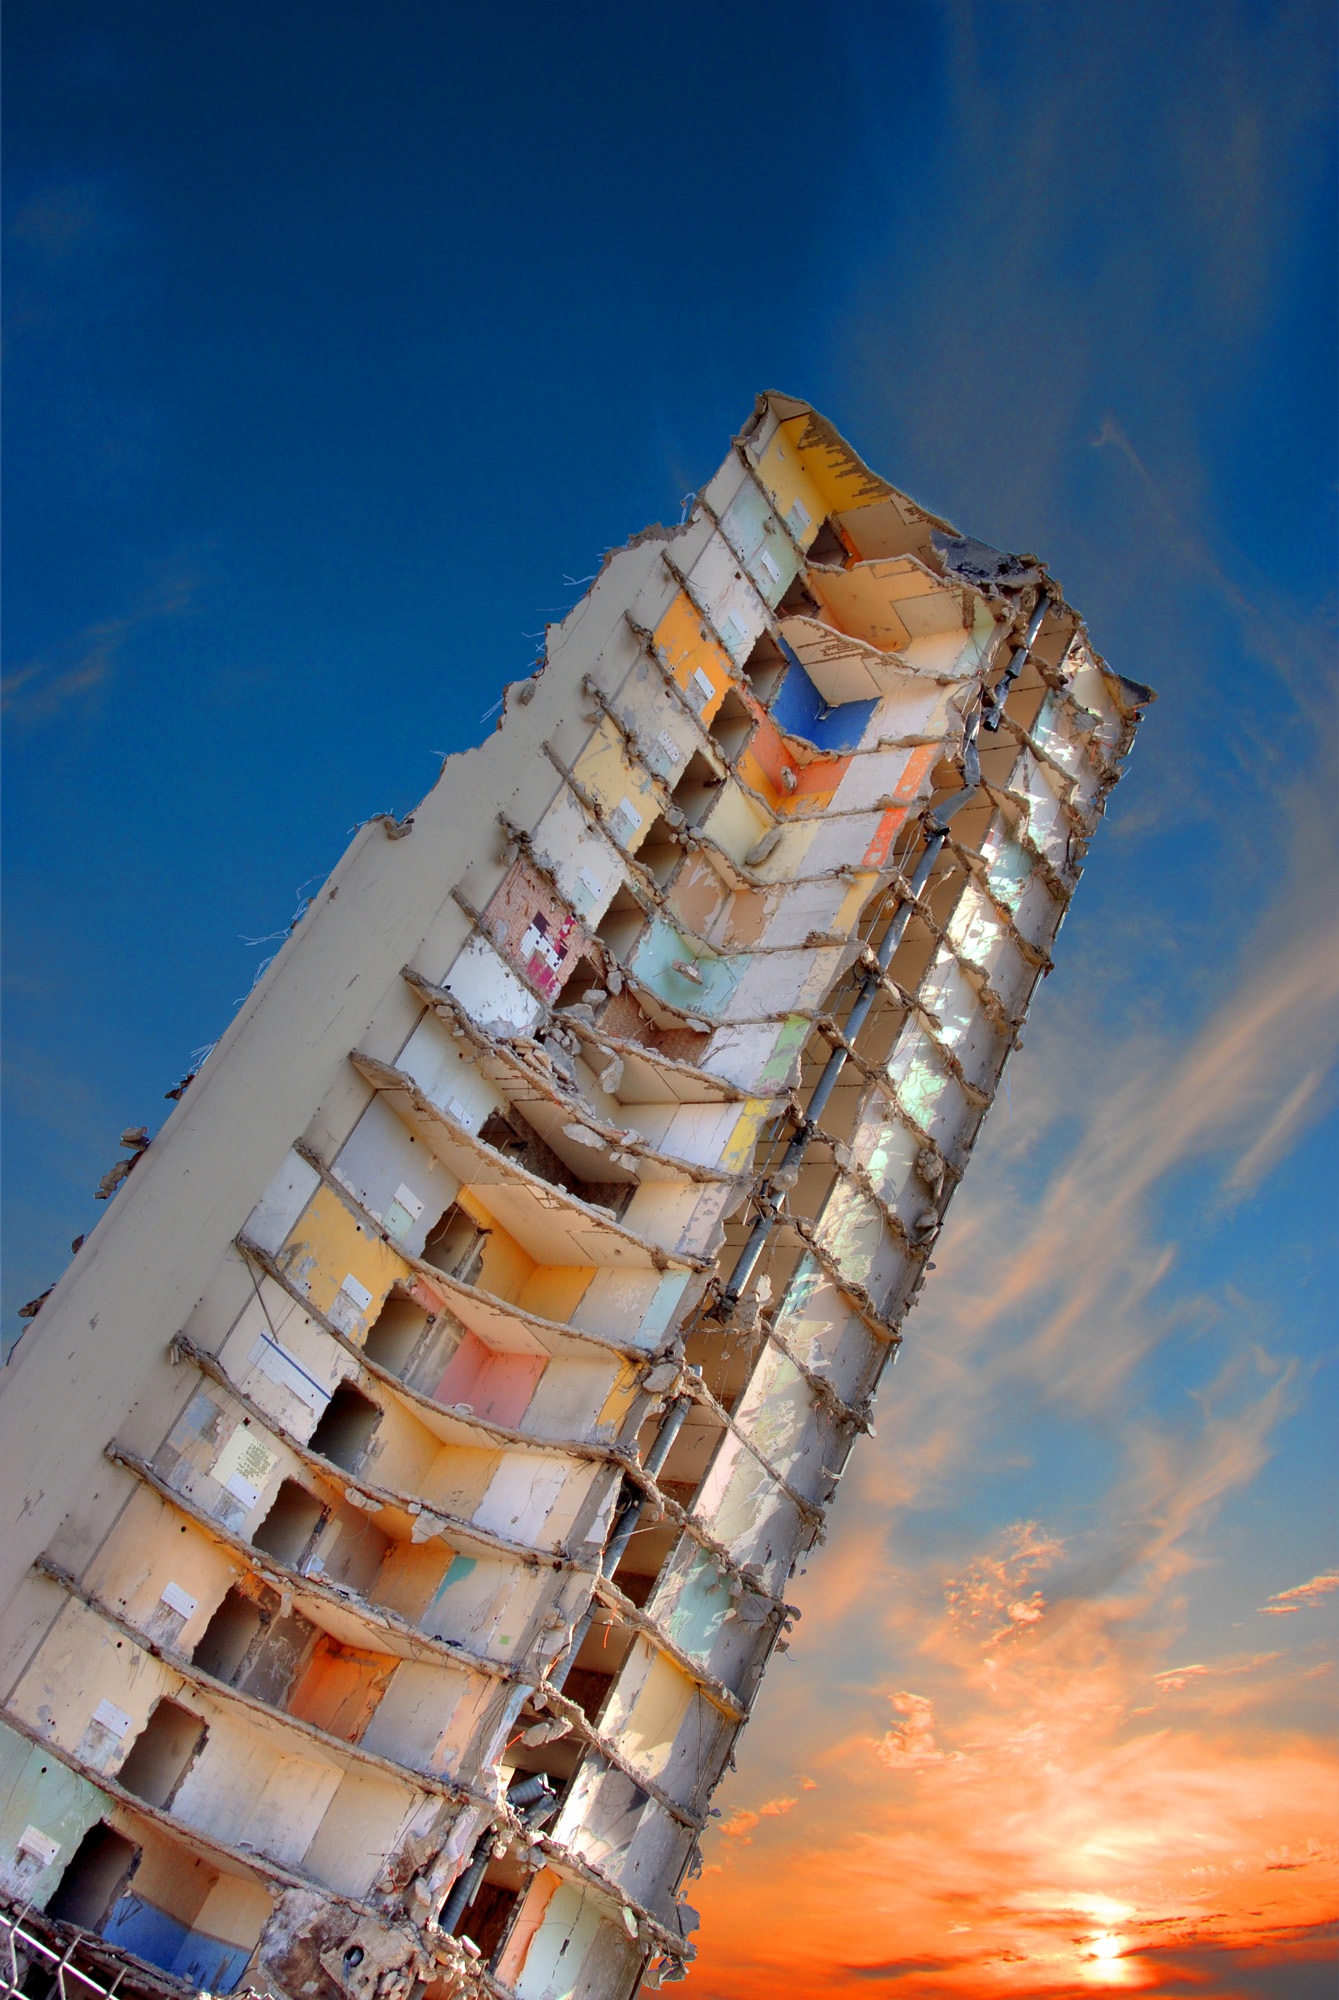
work, sky, sunset, sunlight, building, skyscraper, reflection, tower, landmark, blue, pisa, demolition